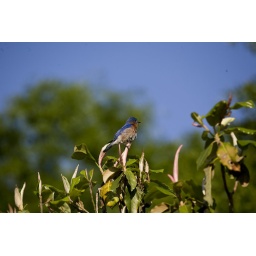
Taken from tree at side of the house in Tenn.